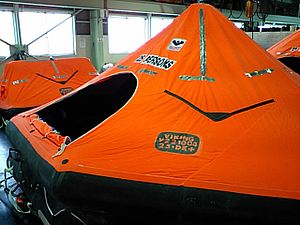
Viking (firma) / Produkter
Viking Redningsflåde
Viking er en virksomhed, der laver forskelligt overlevelsesudstyr til skibe og off-shoreindustrien. Viking blev grundlagt i 1960af blandt andre Tage Sørensen og har hovedkvarter i Sædding i Esbjerg. Virksomheden beskæftiger over 2.800 mennesker over hele verden. Viking har 9 produktionsfaciliteter over hele verden. Produktionen foregår i bl.a. Danmark, Norge og Thailand. Vikings udstyr har været med til at redde over 4.000 liv.